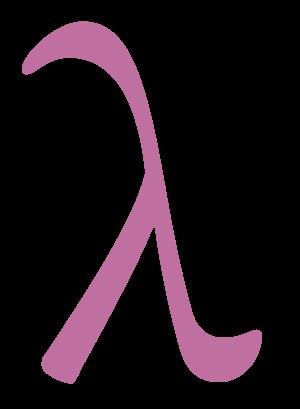
Les symboles LGBT sont un ensemble de symboles adopté par les lesbiennes, gays, bisexuels et transgenres comme des éléments d'auto-identification, censés démontrer l'unité, la fierté et les valeurs partagées par ces personnes.